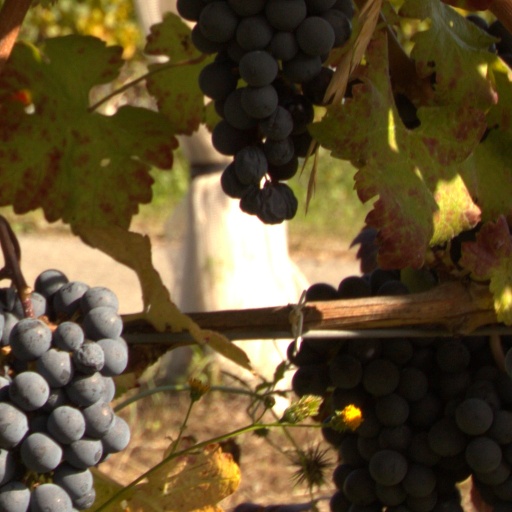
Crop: grape